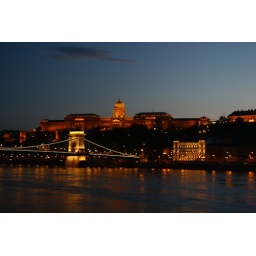
The castle and the bridge are lit up by night. The lights come on around 18:30 around this time of year.